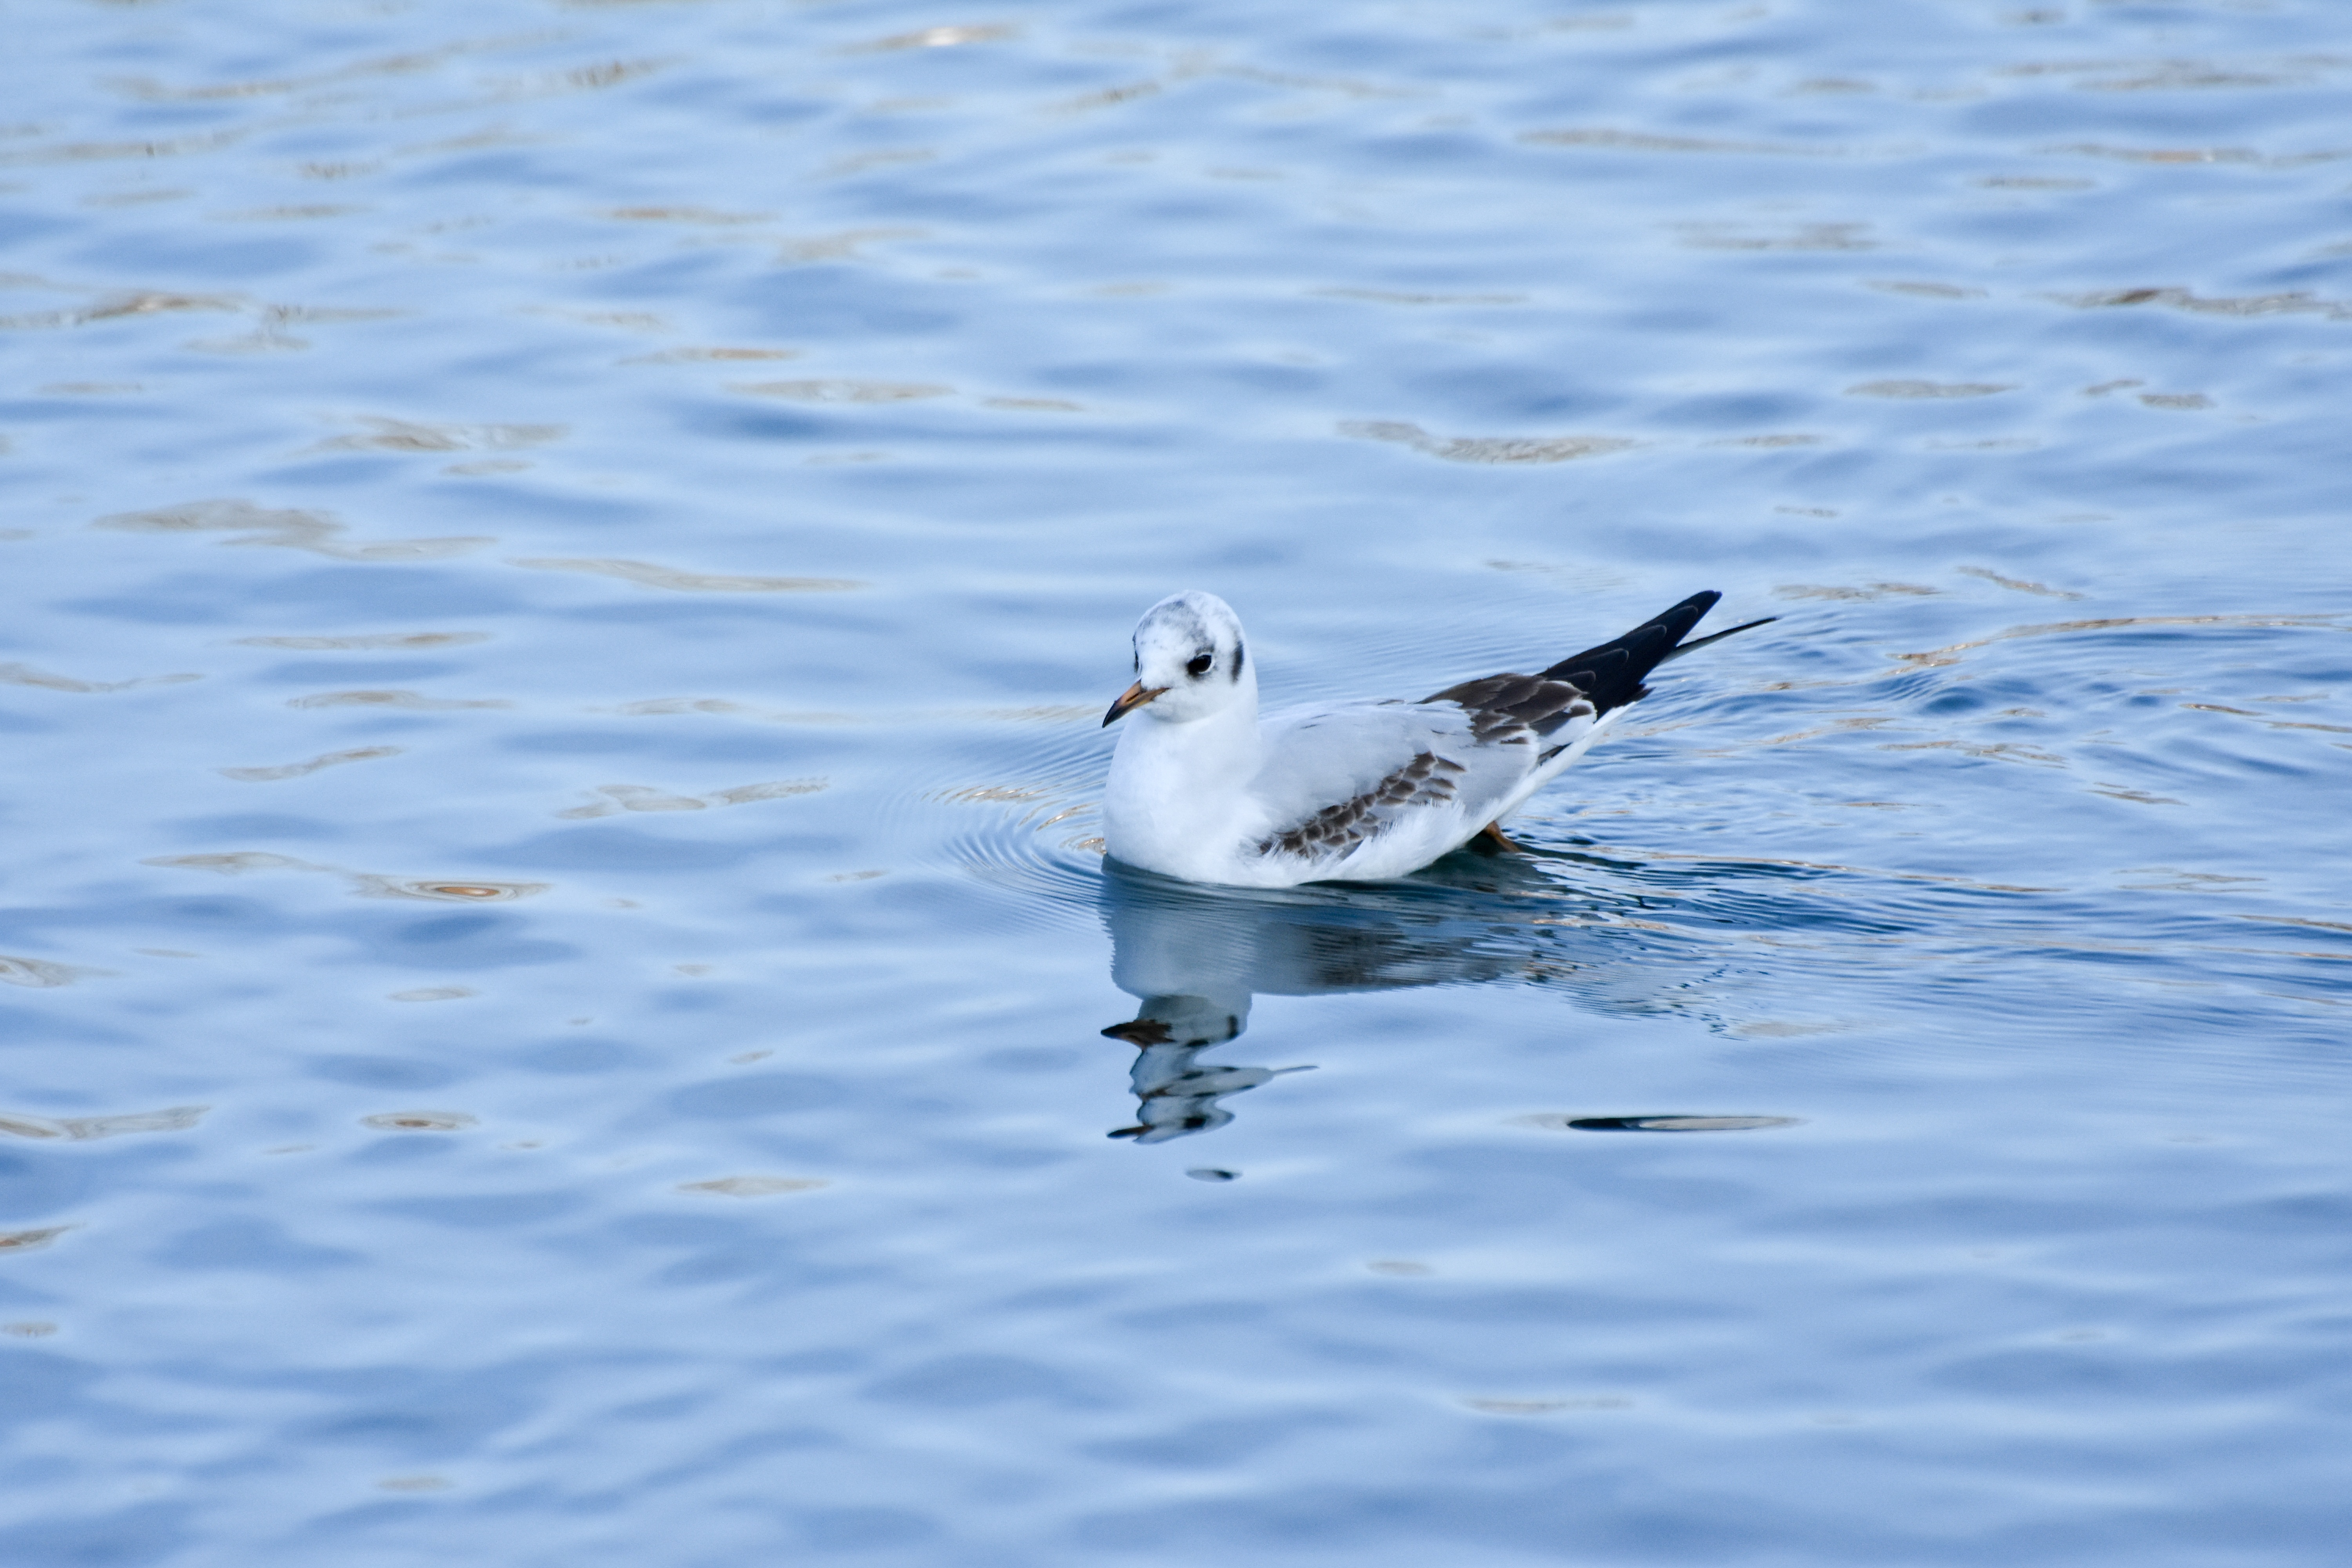
sea, water, bird, wing, seabird, seagull, swim, gull, birds, vertebrate, water bird, shorebird, charadriiformes, seaduck